Glasnevin

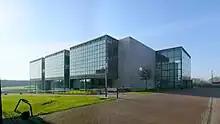
Dublin City University Glasnevin Library

Glasnevin is also a parish in the Fingal South West deanery of the Roman Catholic Archdiocese of Dublin. It is served by the Church of Lady of Dolours on the banks of the River Tolka.